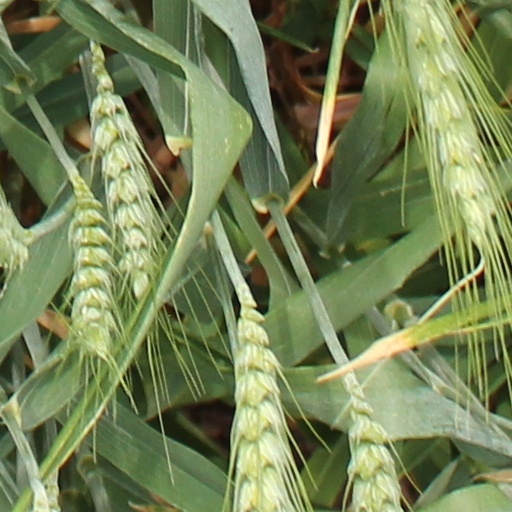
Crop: wheat